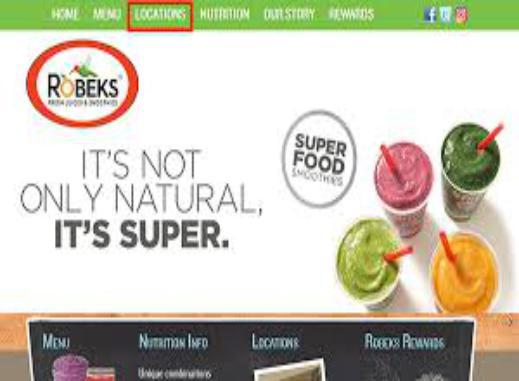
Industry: Food